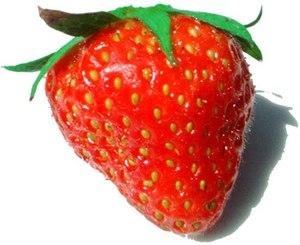
une fraise Galego: un amorodo Italiano: una fragola Español: una fresa
Fraisier est un nom vernaculaire ambigu désignant en français diverses espèces du genre Fragaria produisant généralement des fraises, qui sont des faux-fruits consommés comme fruits.
Le rouge est un champ chromatique regroupant les couleurs vives situées sur le cercle chromatique entre l'orange et les pourpres. Lavé de blanc, le rouge devient rose, sombre, il s'appelle brun. Opposé au vert, il forme un des contrastes qui, avec celui entre le bleu et le jaune et celui entre le noir et le blanc, orientent la perception visuelle. Un rouge, un vert et un bleu suffisent pour la synthèse additive des couleurs ; différentes nuances de rouge peuvent servir de couleur primaire. Pour la théorie ondulatoire de la lumière, la bande rouge est à l'extrémité de moins d'énergie du spectre visible, à la limite de l'infrarouge.